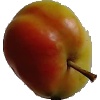
Label: Apple Red Yellow 2